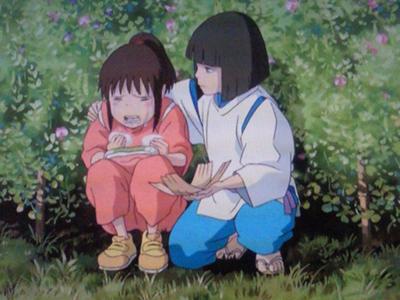
回答: わかってるな、ちゃんと体で払えよ